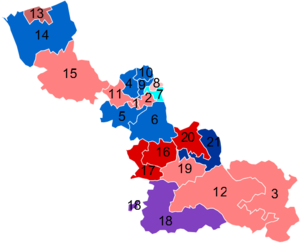
Résultats des élections législatives du Nord en 2012
Les élections législatives françaises de 2012 se déroulent les 10 et 17 juin 2012. Dans le département du Nord, 21 députés sont à élire dans le cadre de 21 circonscriptions, soit trois de moins que lors des législatures précédentes, en raison du redécoupage électoral.